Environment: real
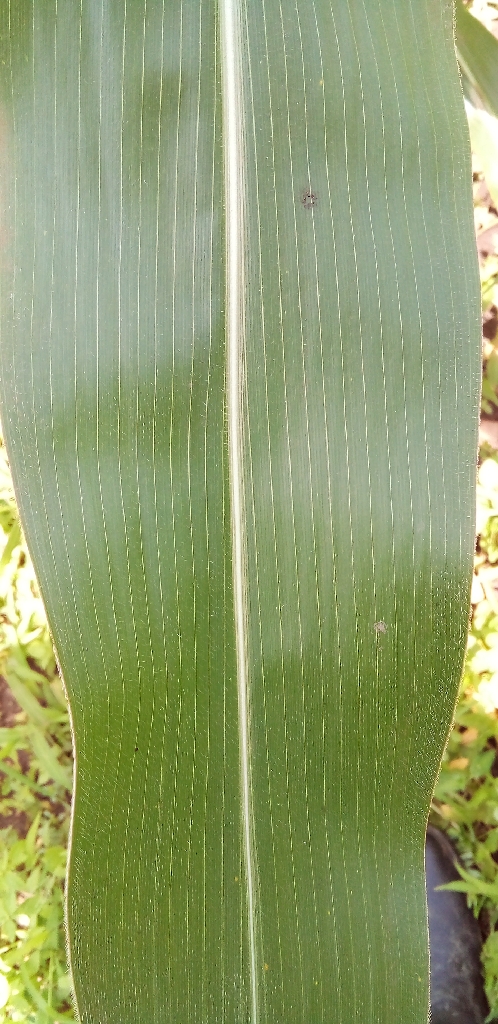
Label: healthy